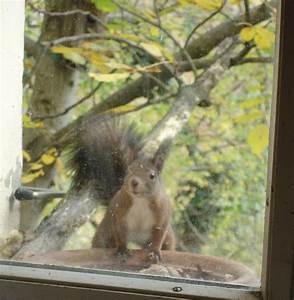
Label: scoiattolo